Ricardo Bonelli

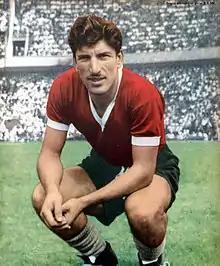
Ricardo Bonelli

Ricardo Bonelli (28 October 1932 – 25 July 2009) was an Argentine footballer. He played in eight matches for the Argentina national football team from 1954 to 1956. He was also part of Argentina's squad for the 1956 South American Championship.